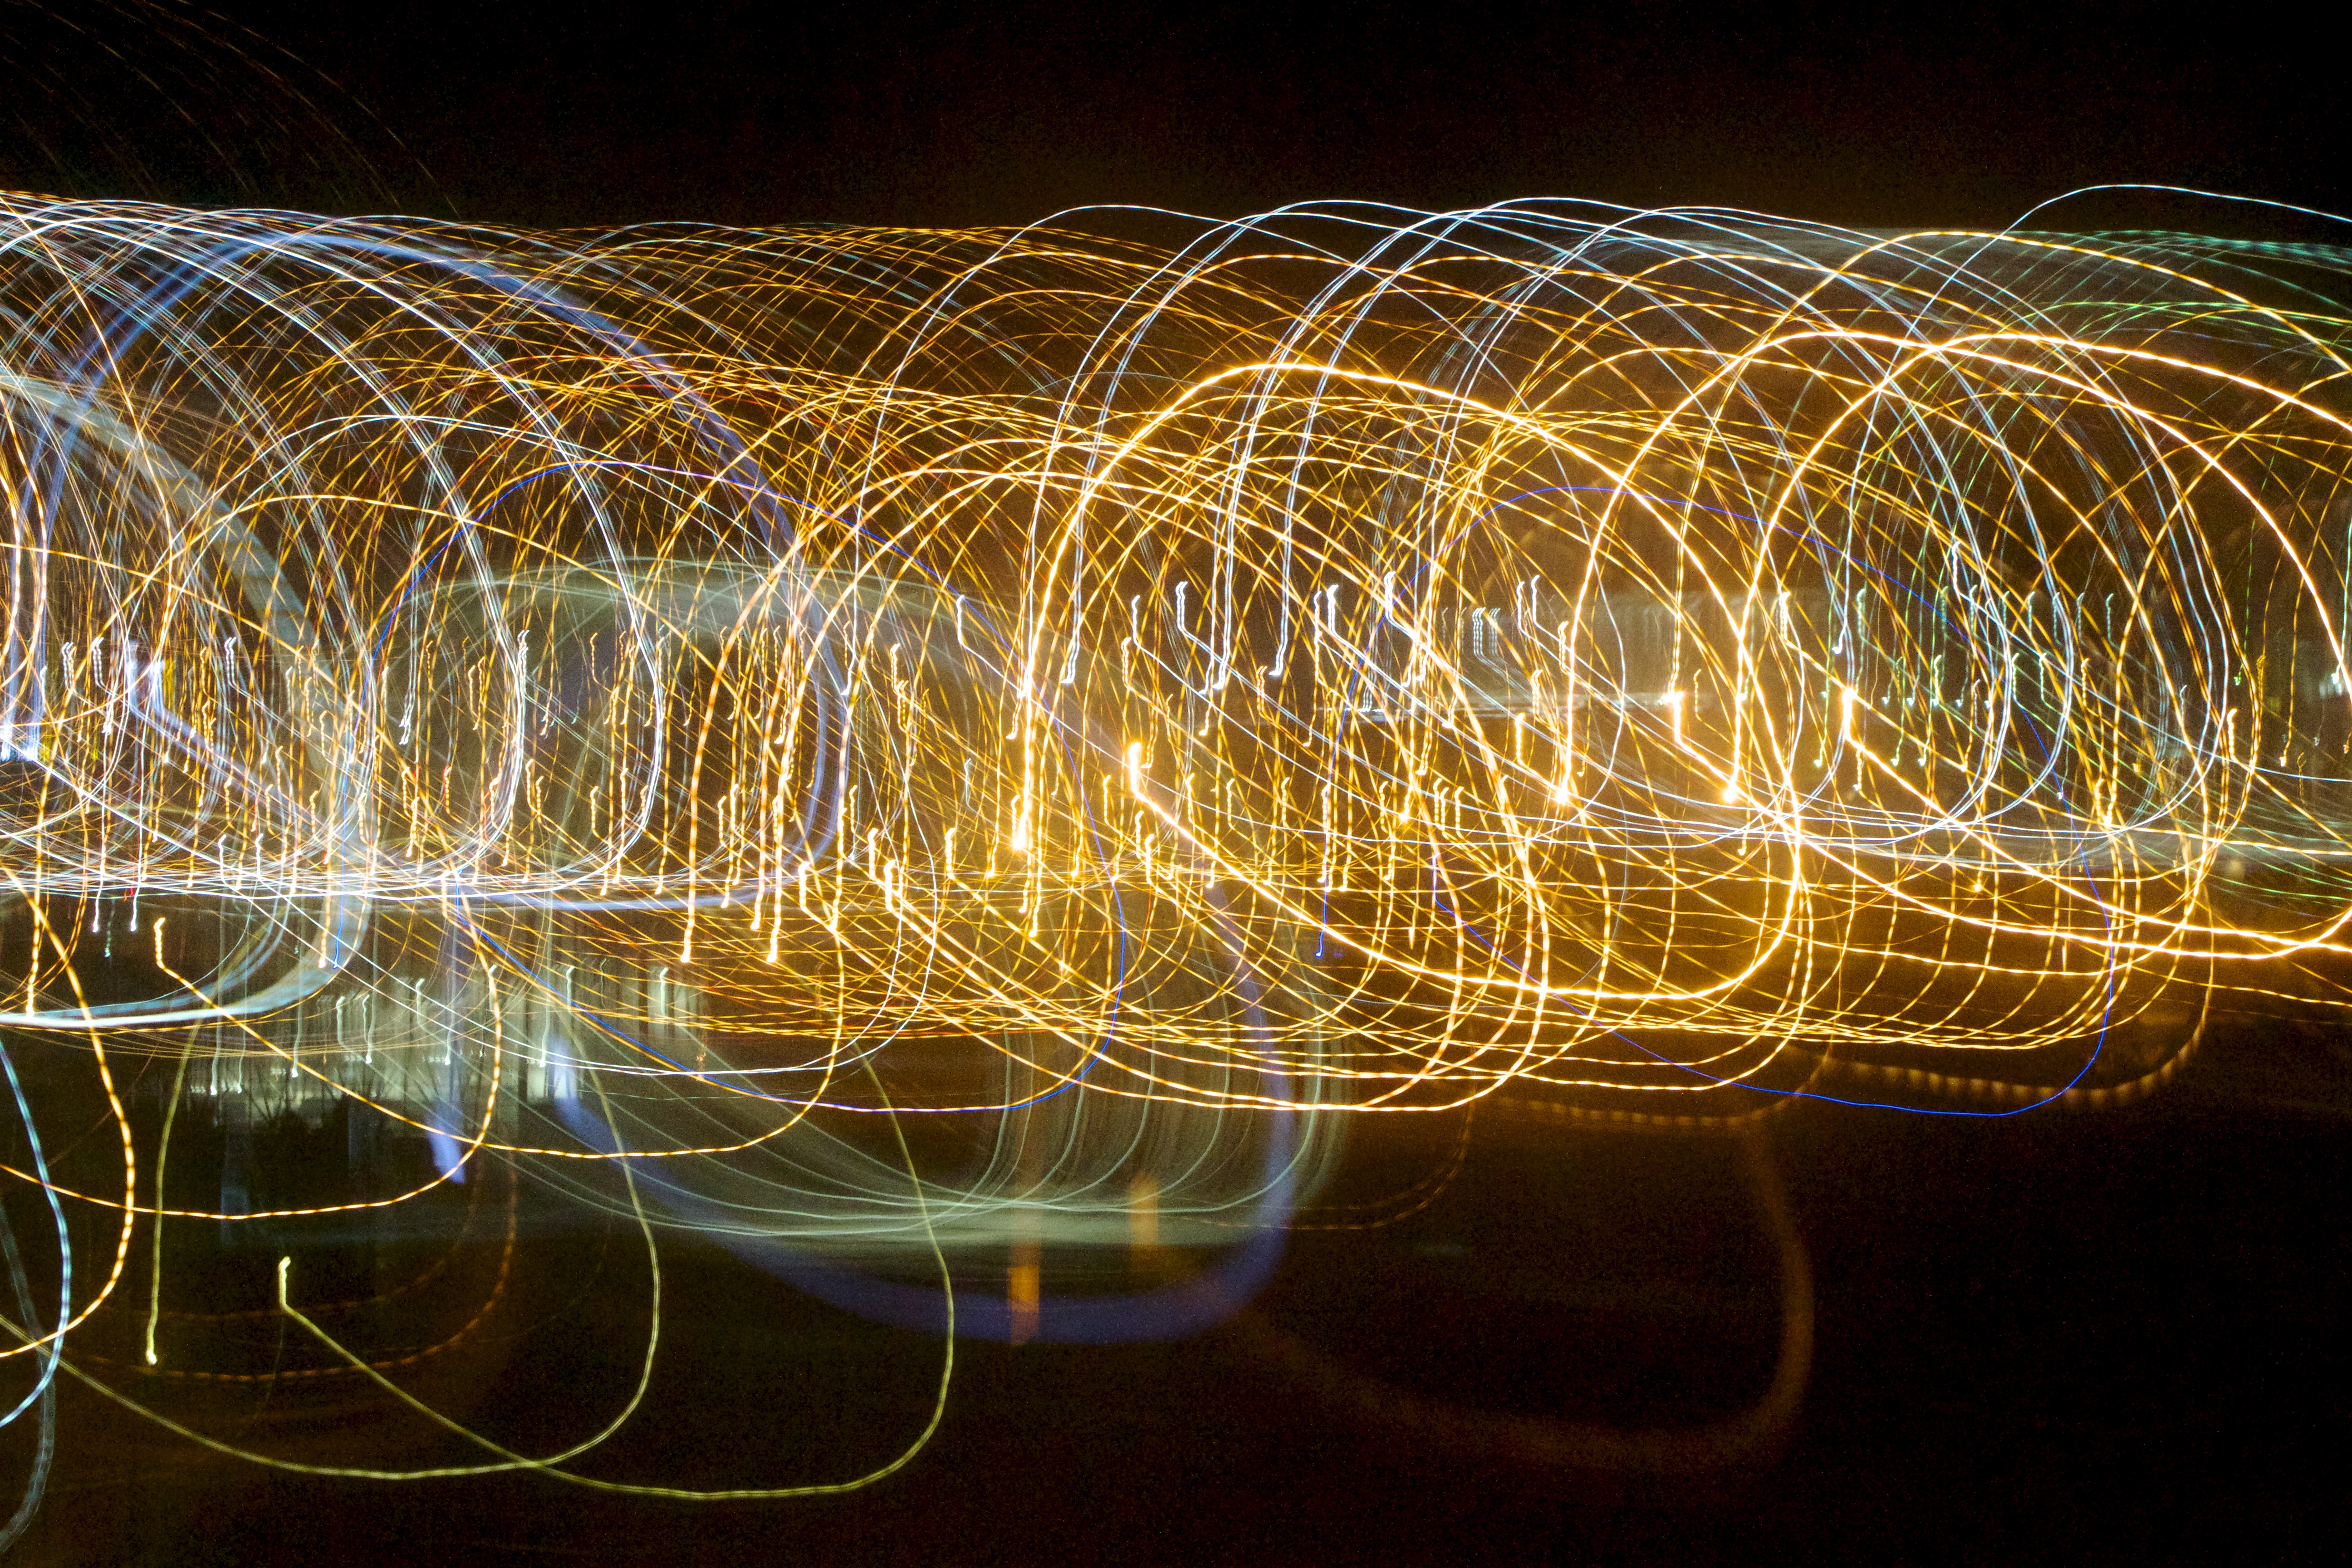
light, night, sunlight, reflection, darkness, electricity, circle, lightpaint, macro photography